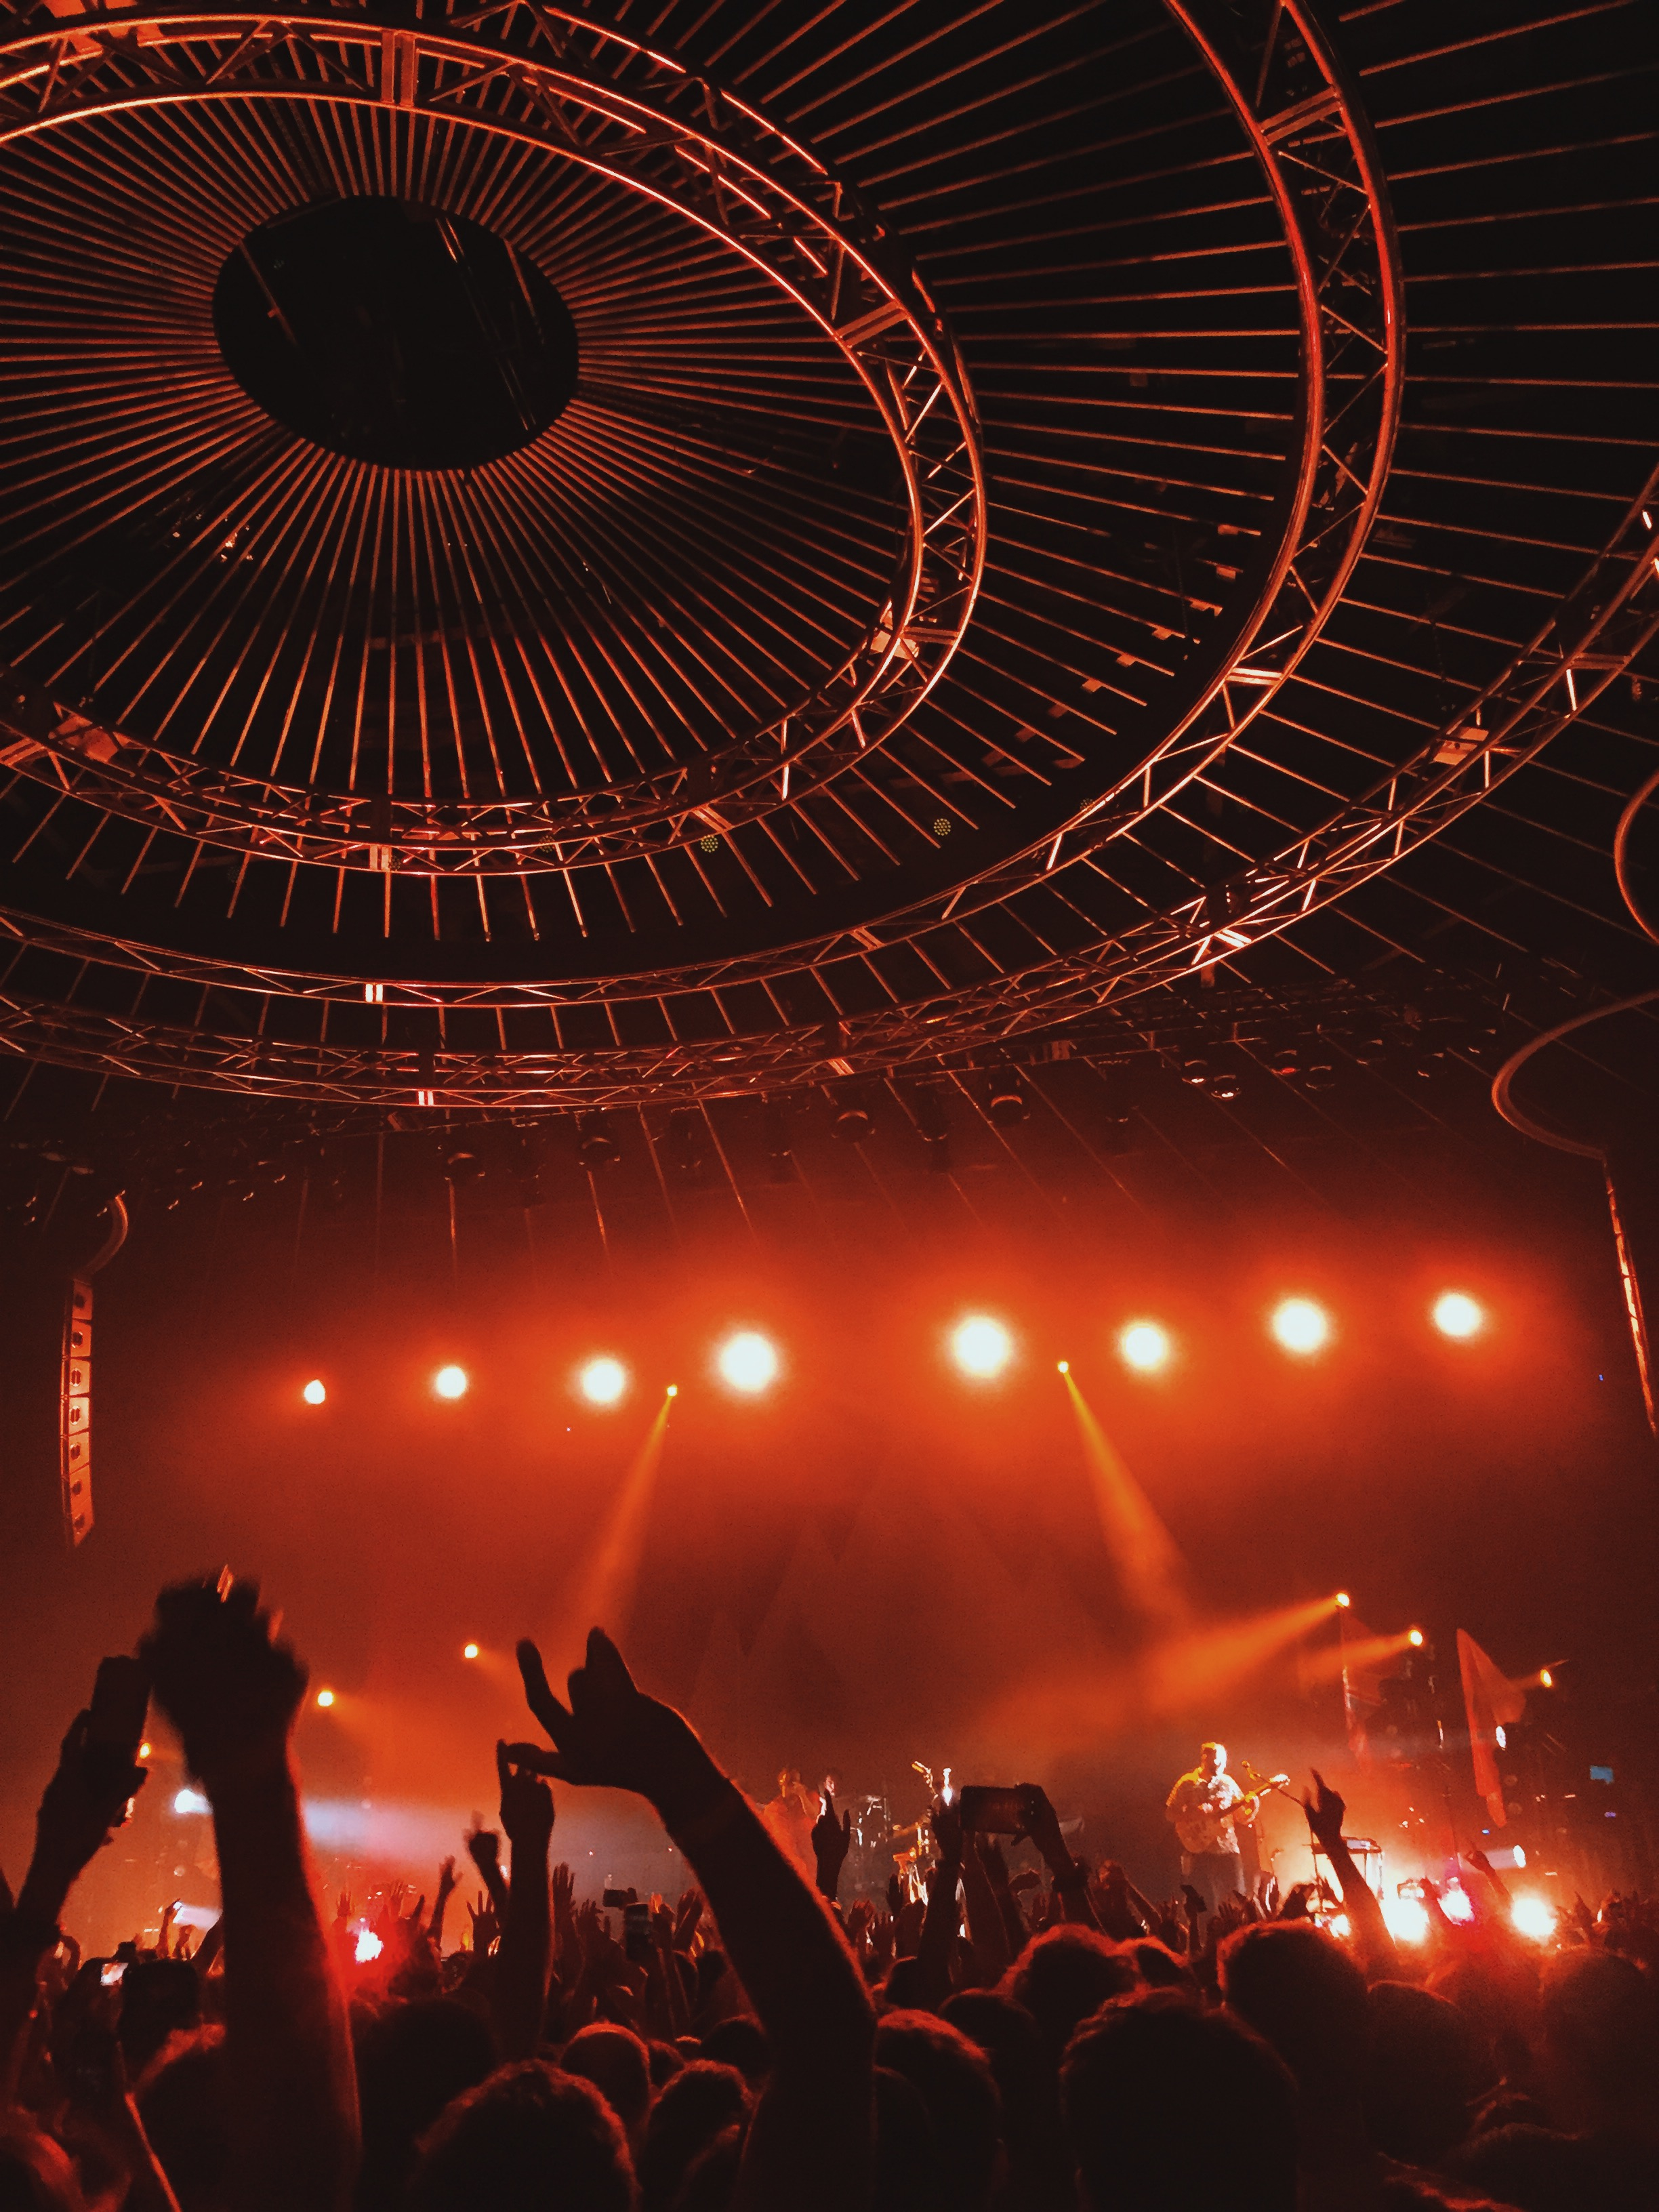
music, crowd, concert, band, gig, stage, performance, entertainment, performing arts, clubbing, rock concert, musical theatre